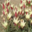
Label: tulip